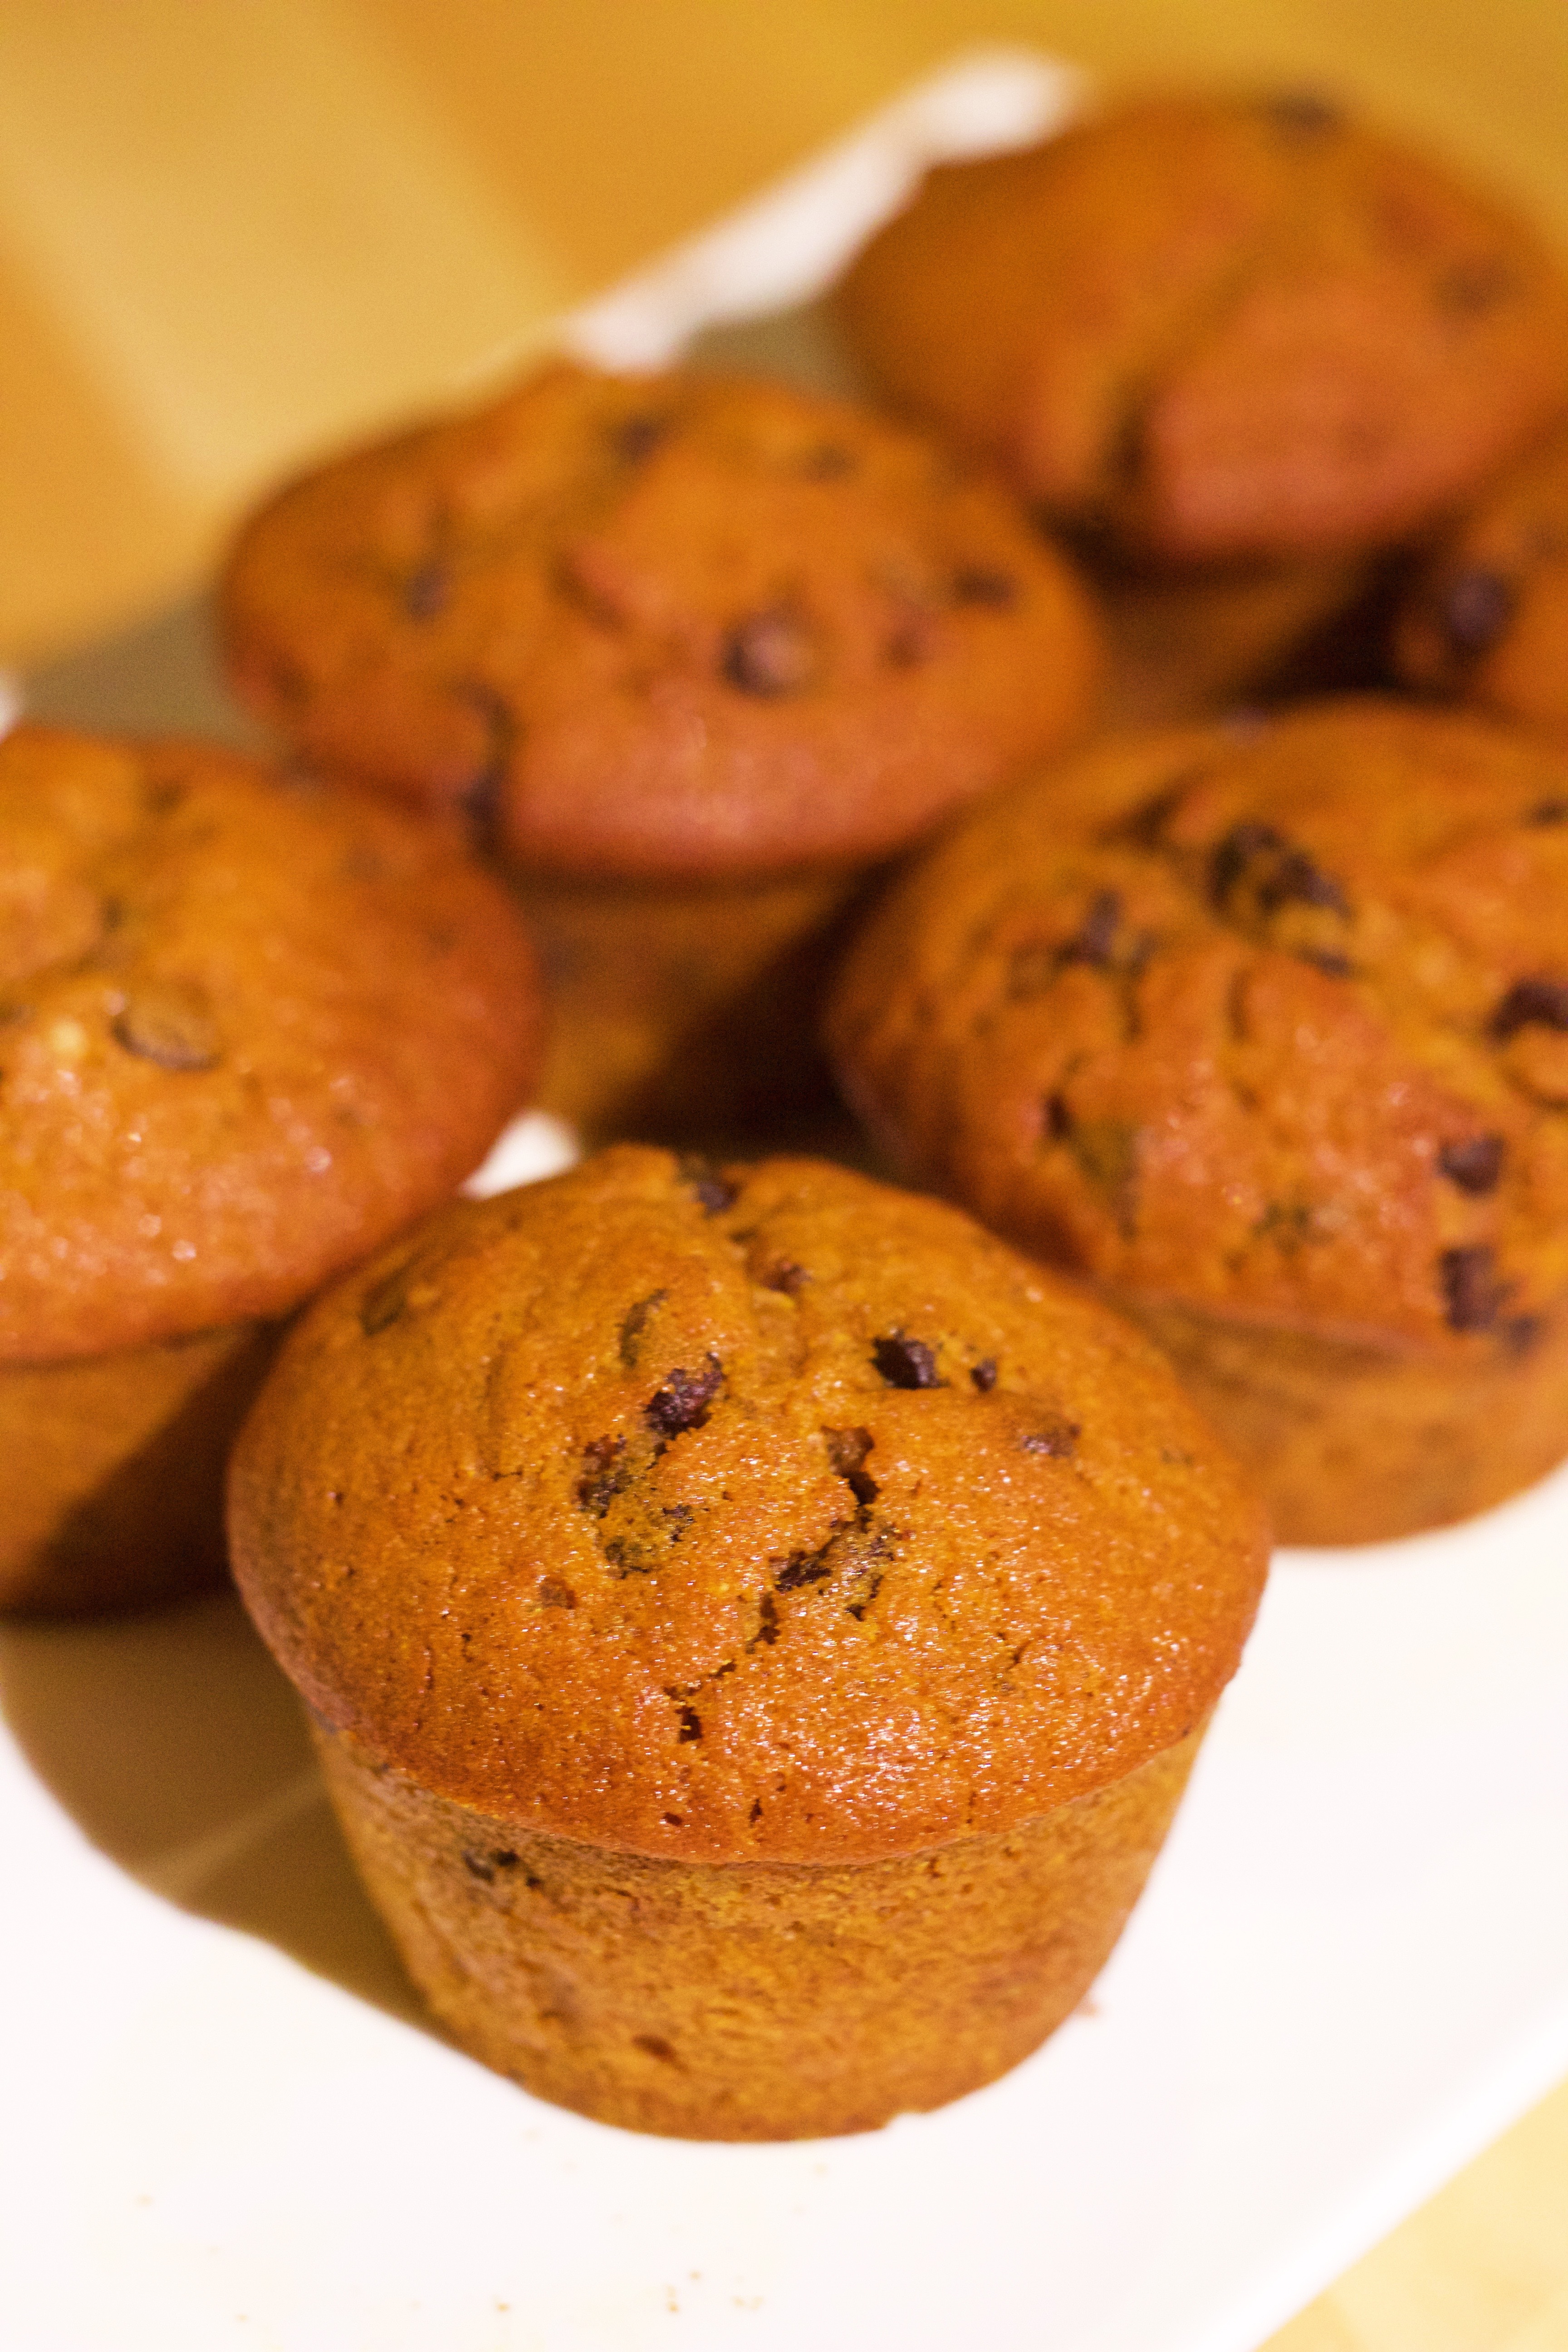
plant, fruit, sweet, food, produce, breakfast, chocolate, cupcake, baking, dessert, homemade, bakery, baked, muffin, baked goods, flavor